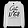
Label: Pullover